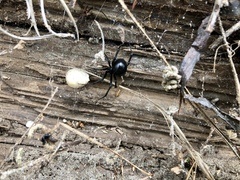
Species: Lactrodectus_hesperus